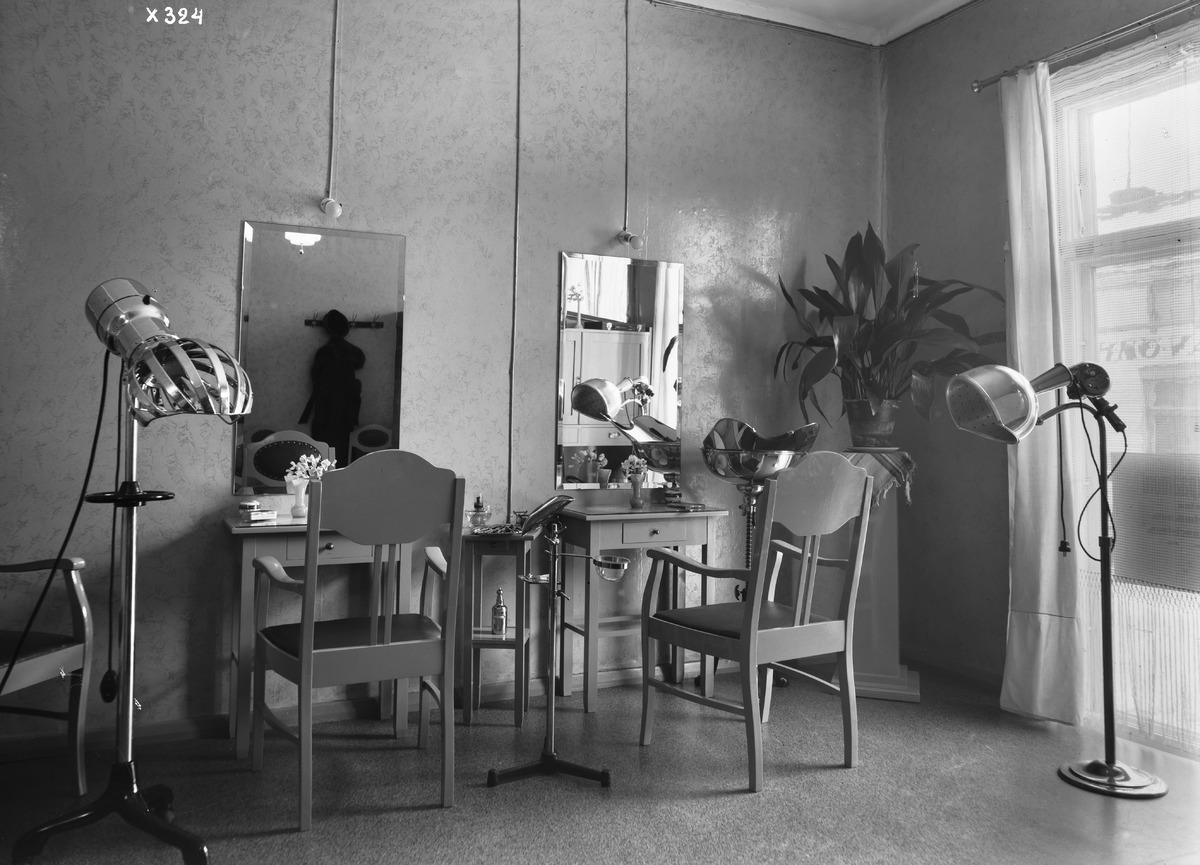
Kampaamon sisätiloja
Interior of a hairdresser
sisällön kuvaus: Kampaamon sisätiloja 30.1.1934. content description: Interior of a hairdresser on January 30, 1934.
Vuosi: 1934
Paikka: , Suomi, Suomi
Aiheet: kampaamot; liiketilat; sisäkuva; hiusala; parturi-kampaamot; kampaajat; toimitilat; hairdressers; hairdressing saloons; barbershops; place of business